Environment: real
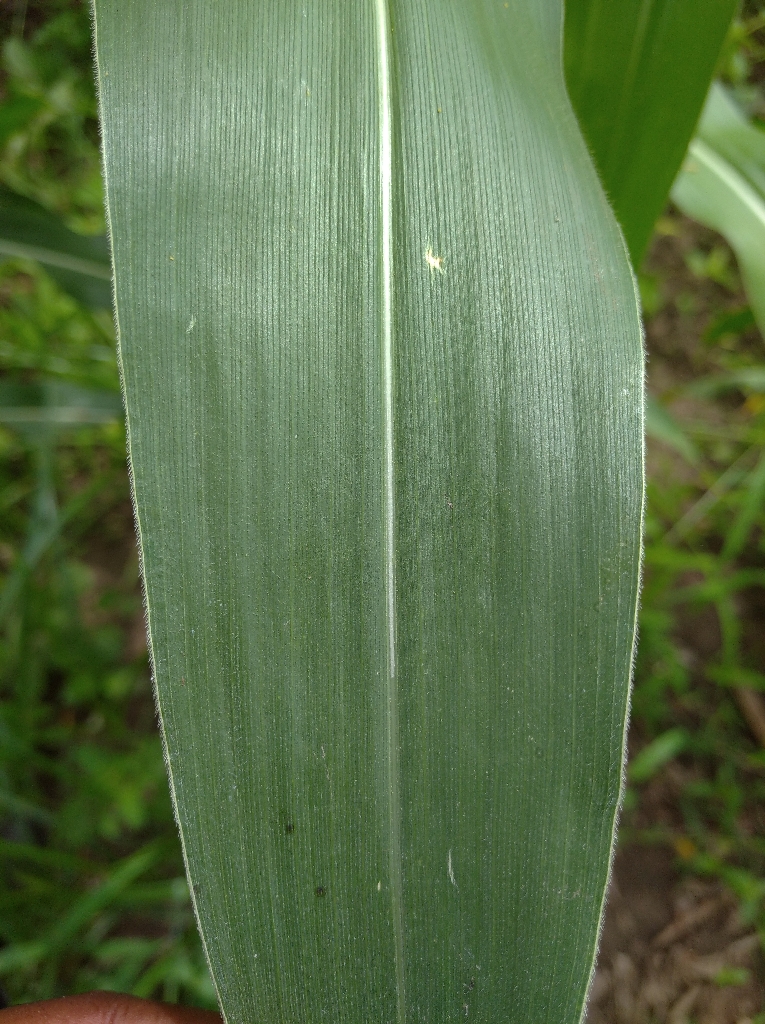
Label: healthy